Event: Nepal Earthquake
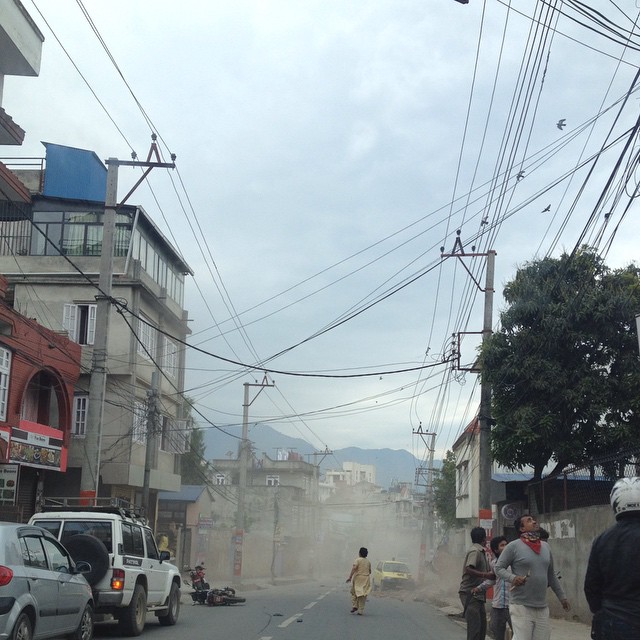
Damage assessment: damage